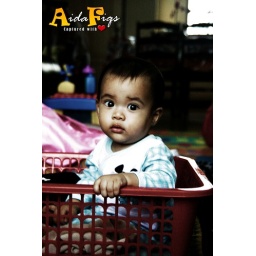
Adam in red basket